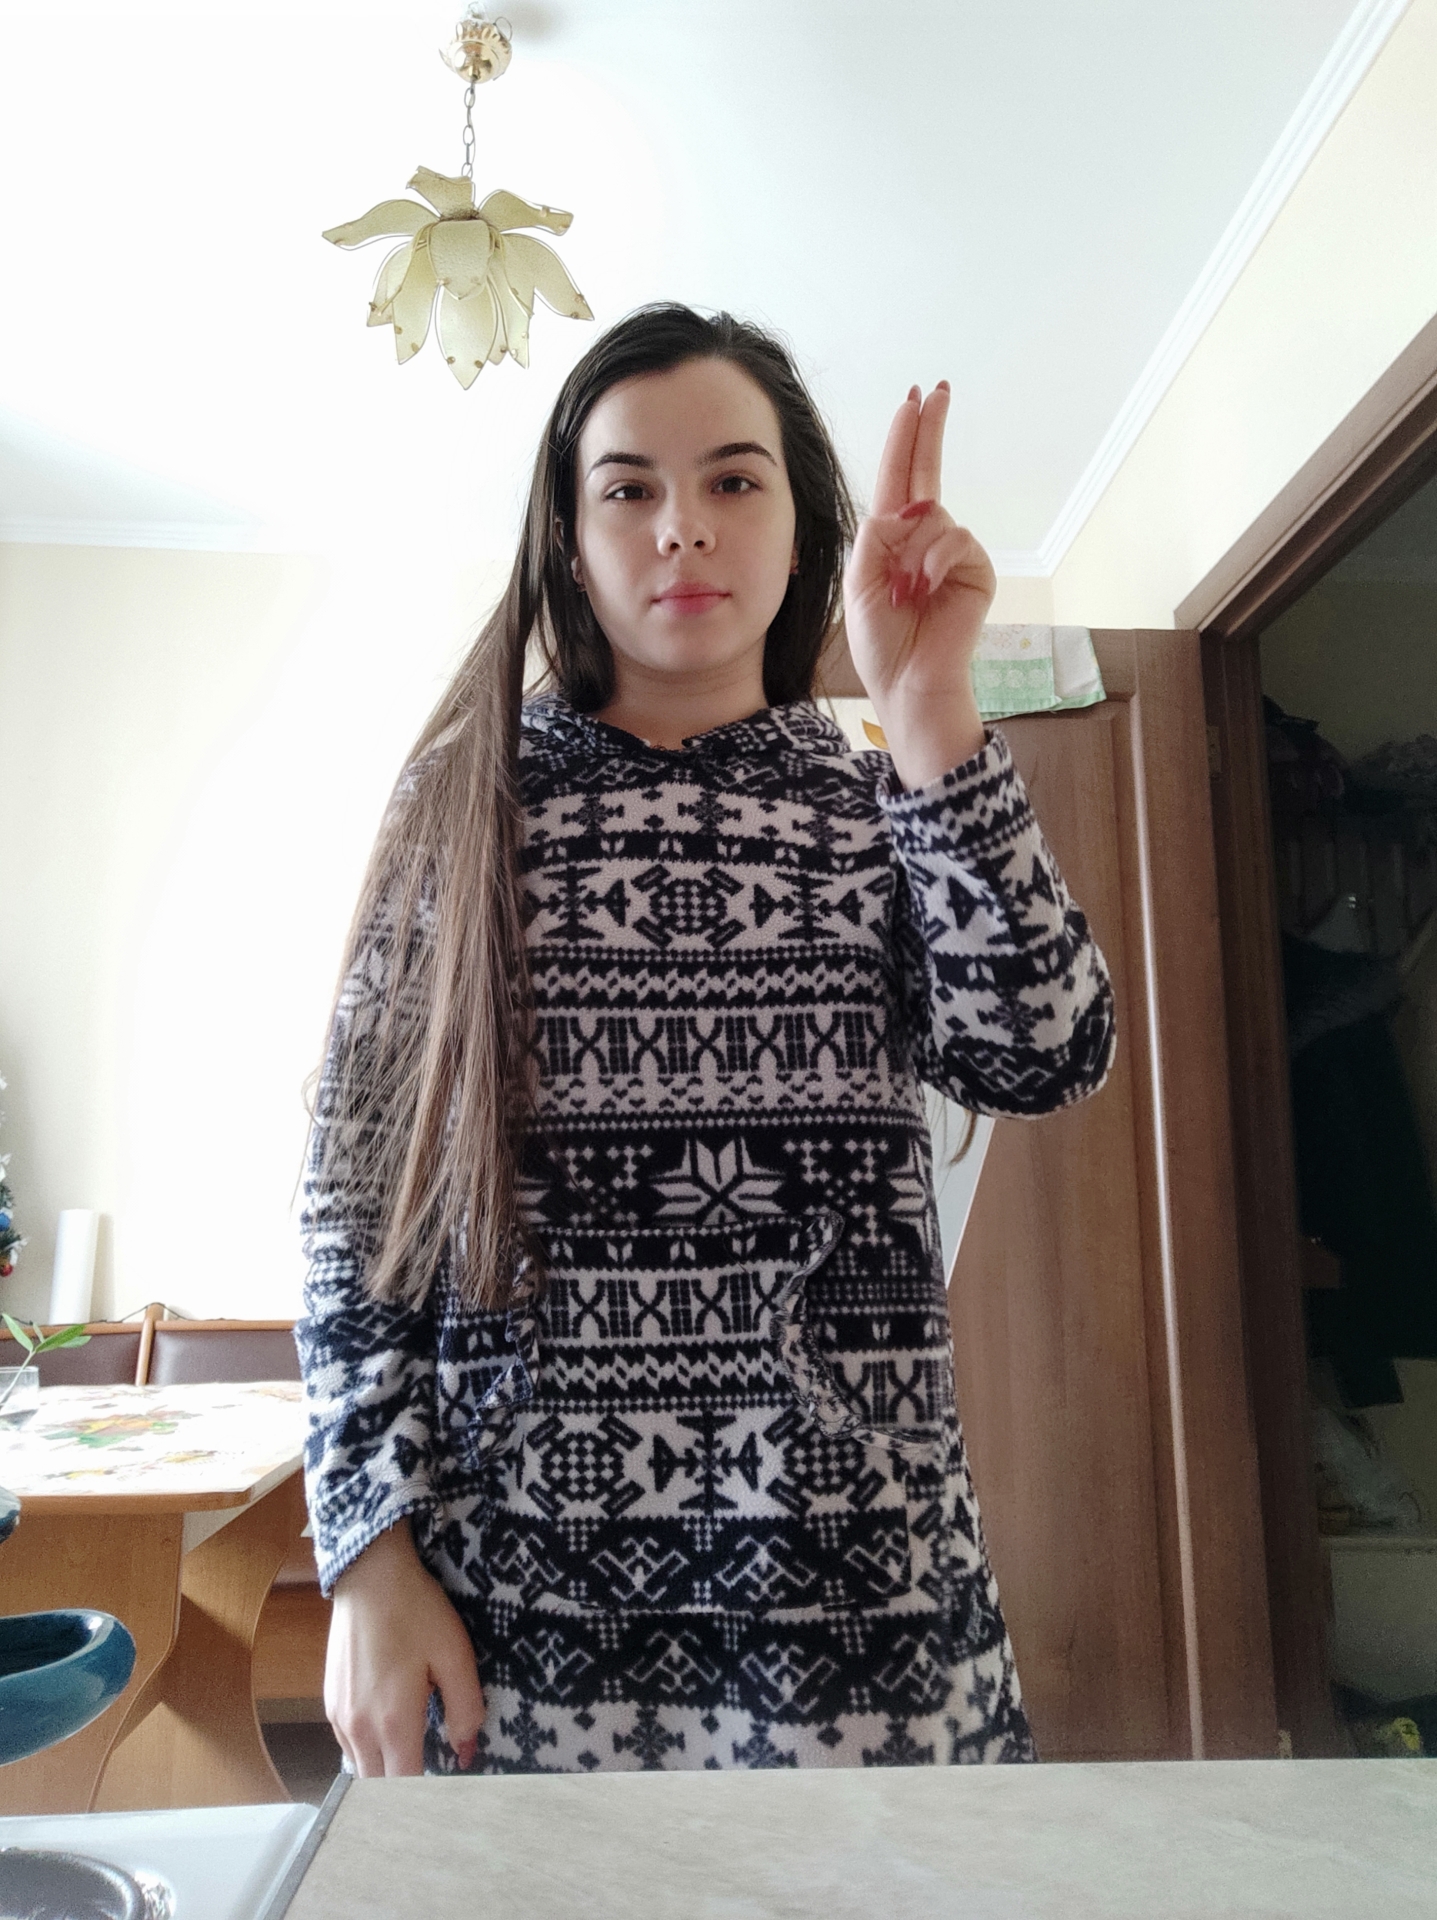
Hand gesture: two_up